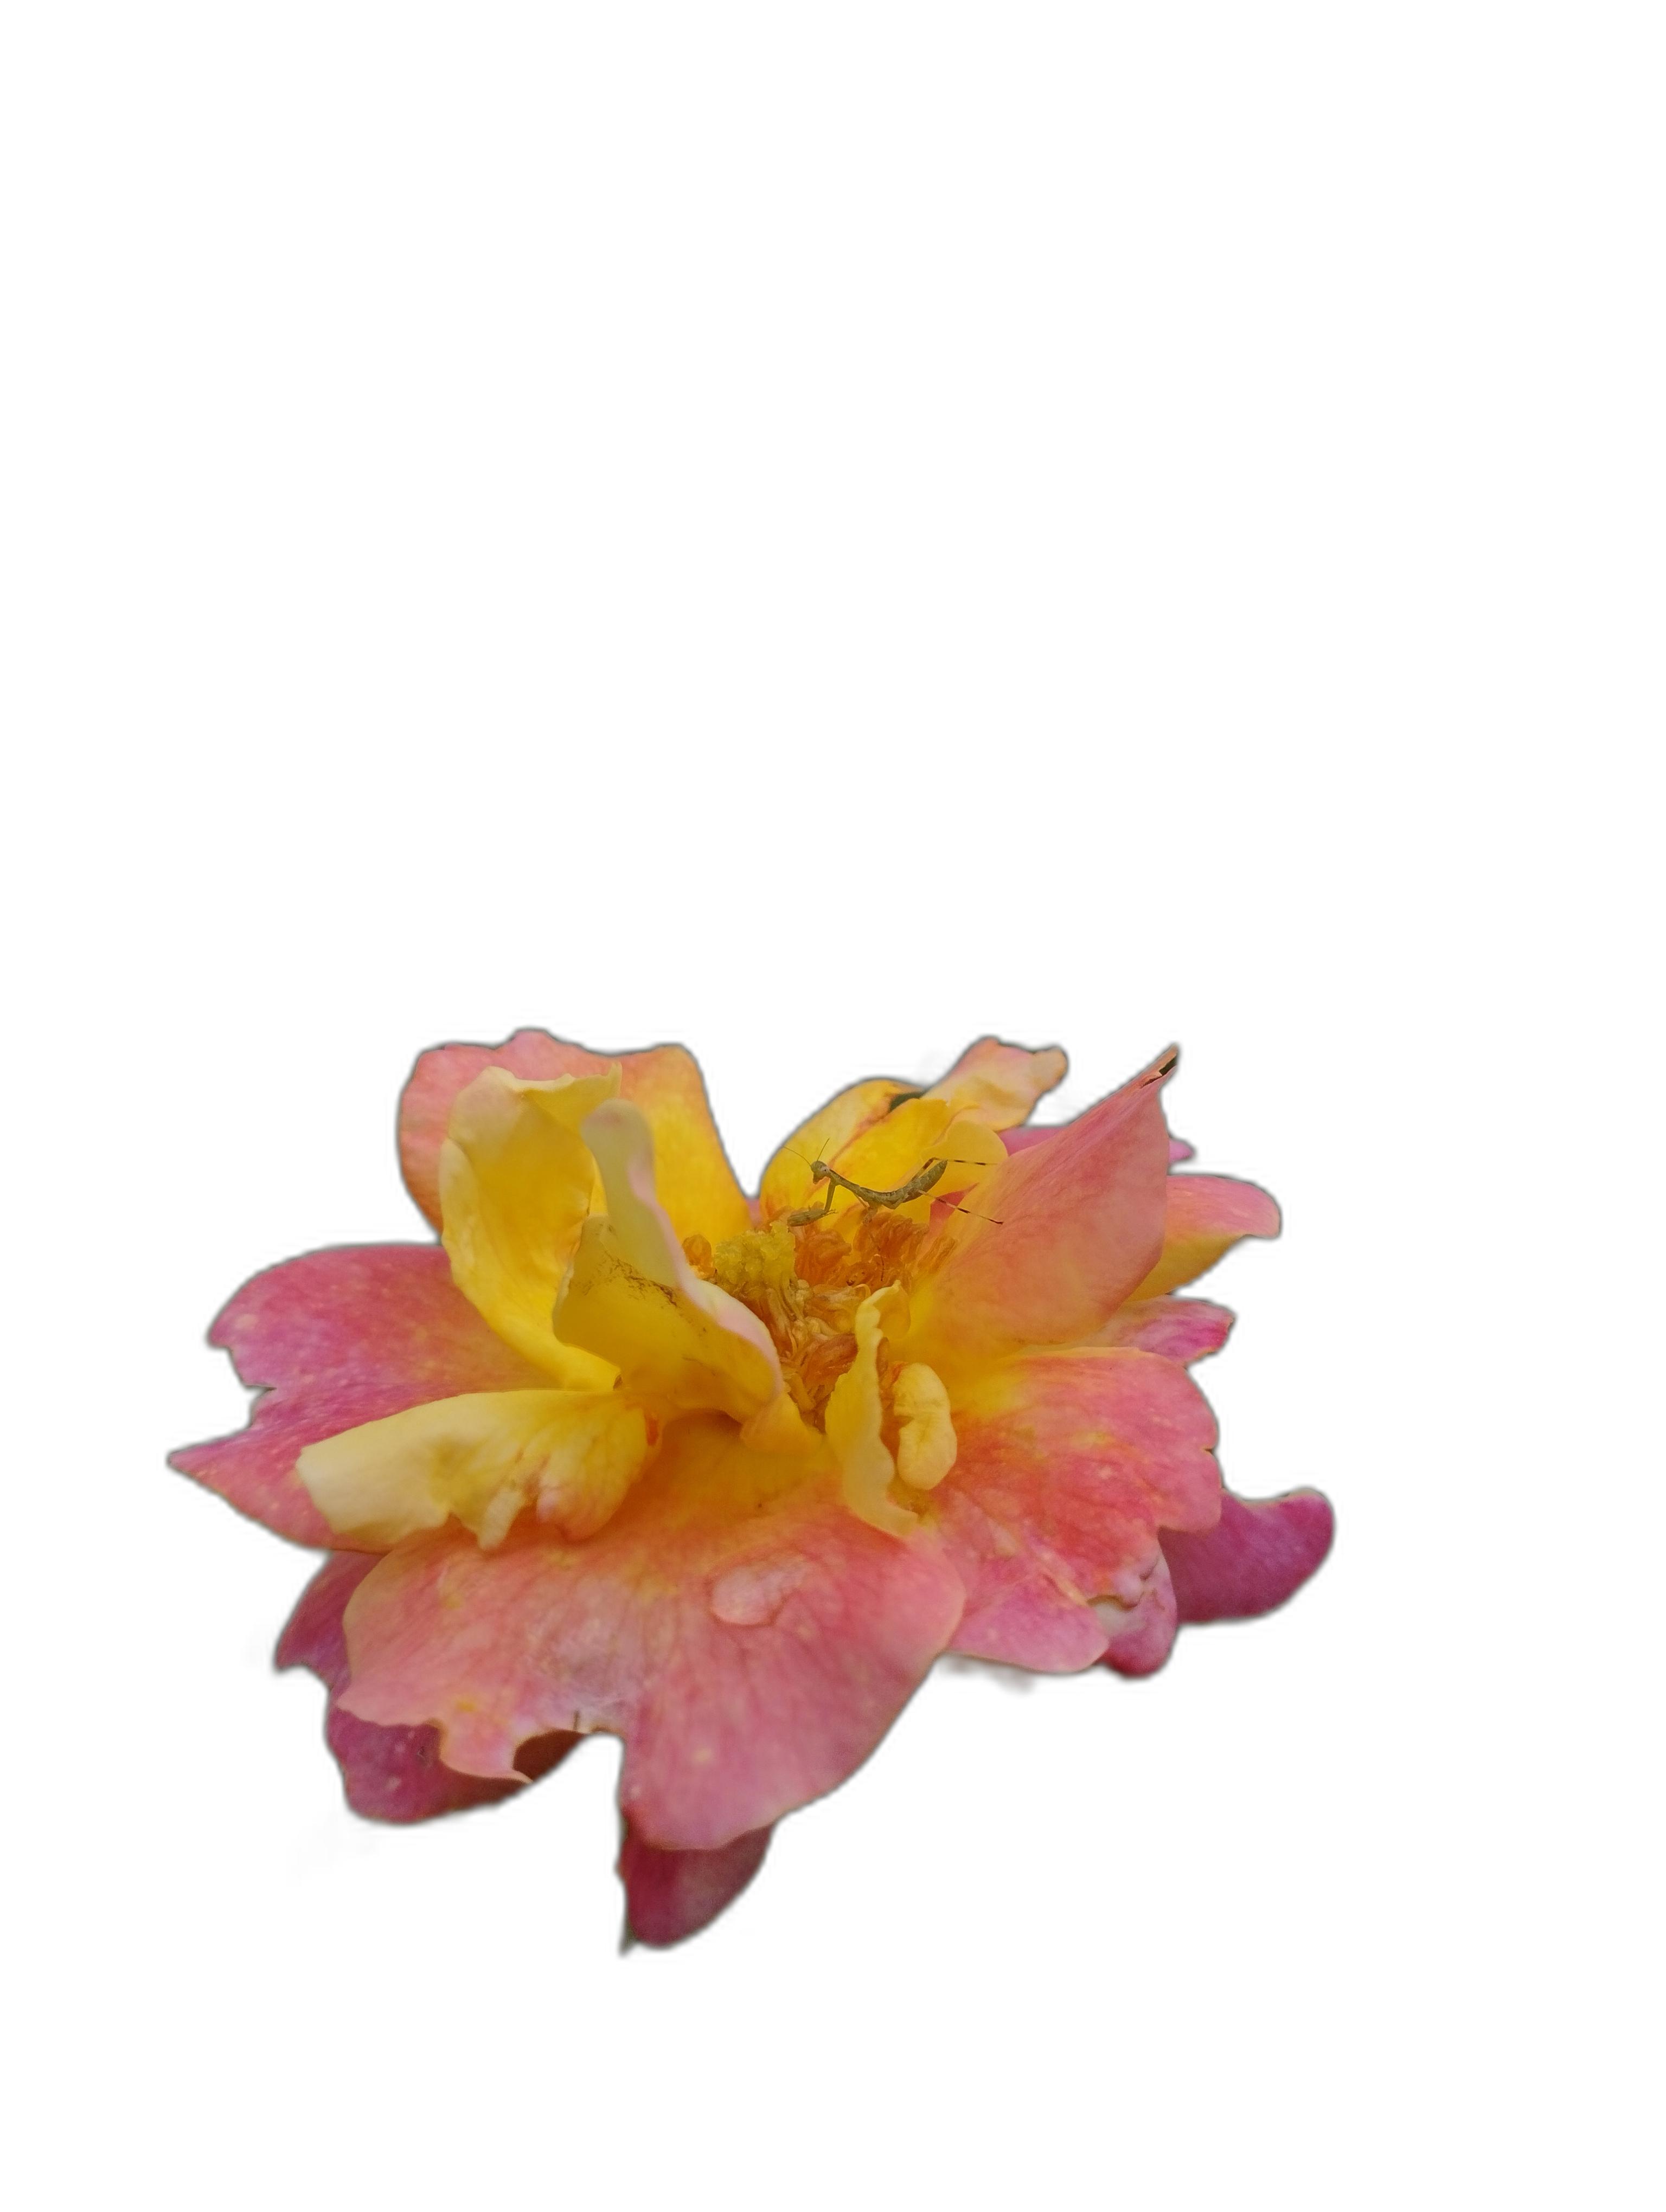
Label: Rose